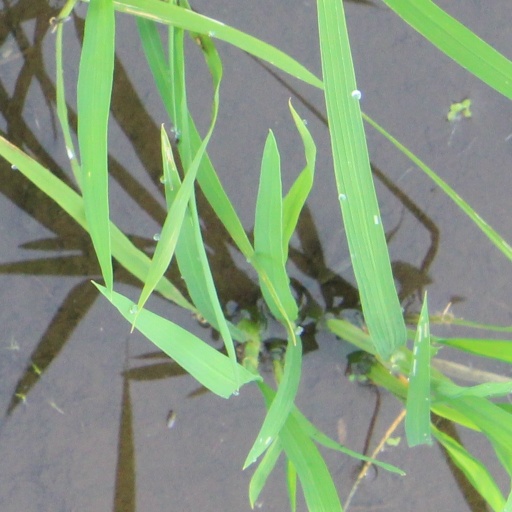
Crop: rice